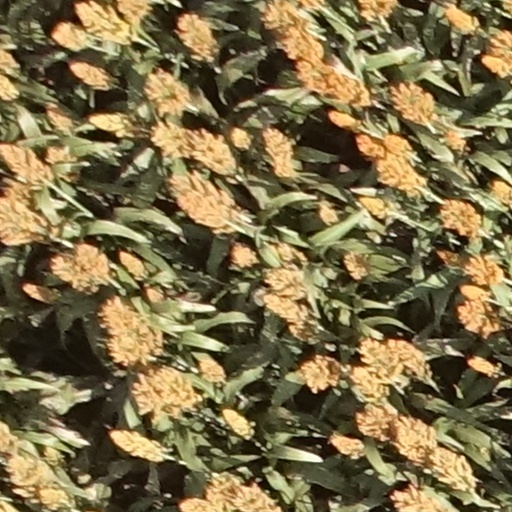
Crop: sorghum